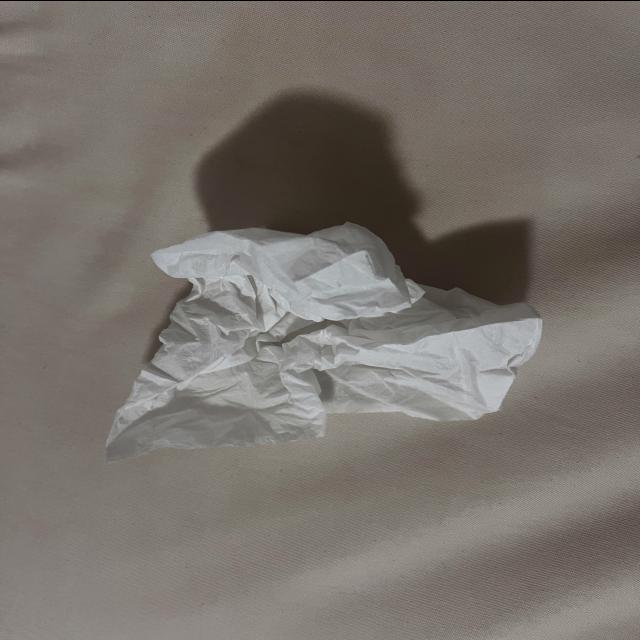
Label: tissues